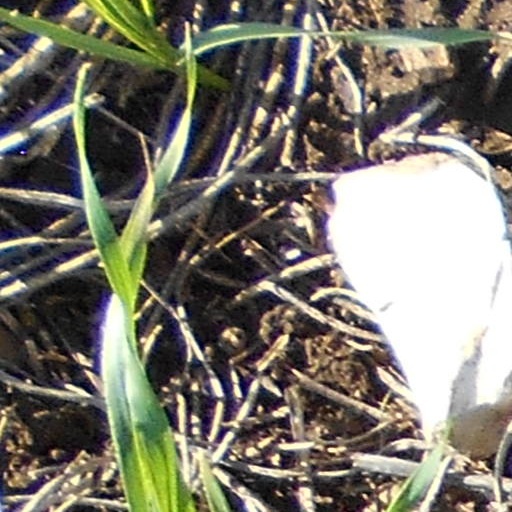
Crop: wheat